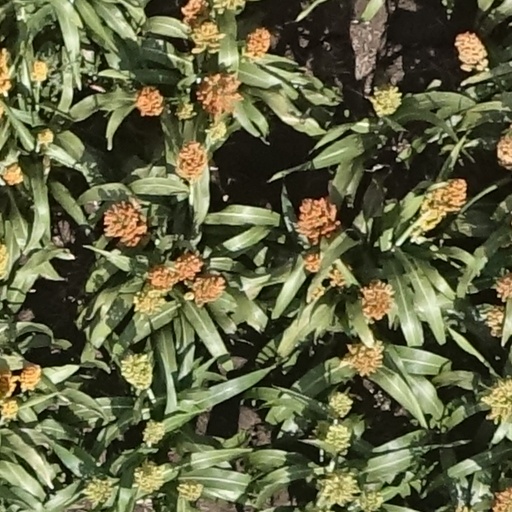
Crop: sorghum